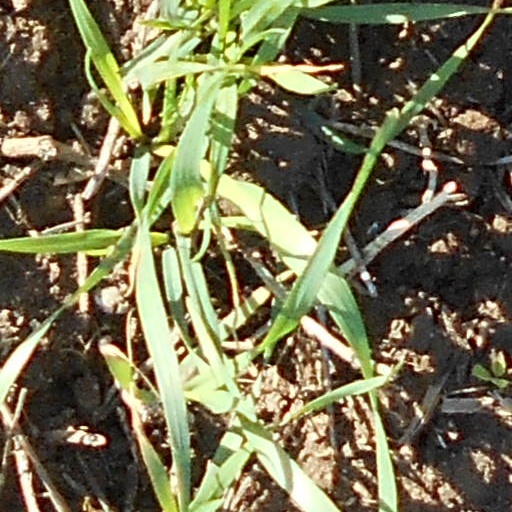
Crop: wheat